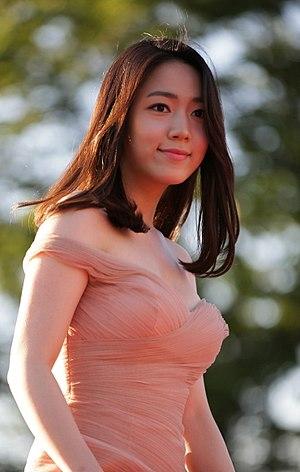
Ryu Hwayoung est une chanteuse sud-coréenne qui a appartenu au girl group T-ara qu' elle a quitté le 30 juillet 2012.